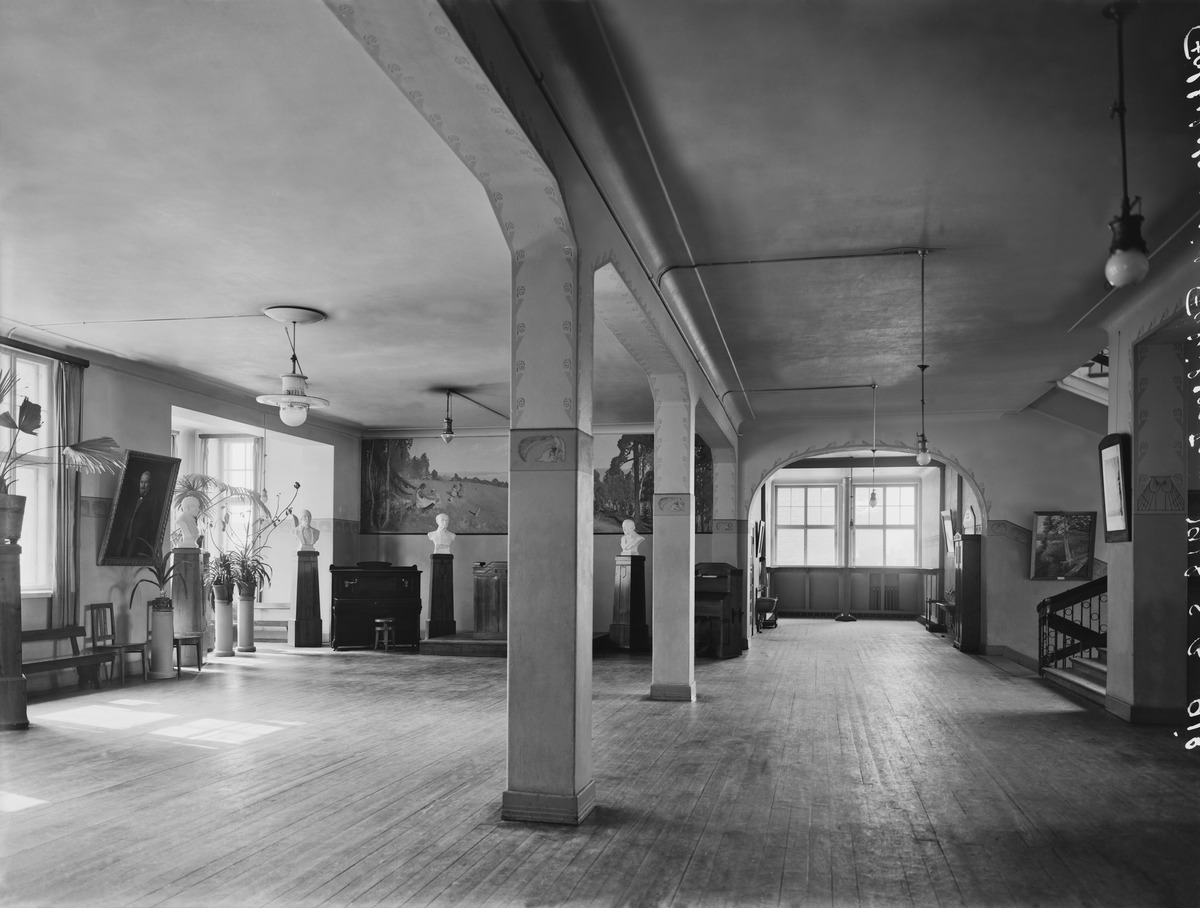
Tehtaankadun kansakoulu, Tehtaankatu 15-17
sisällön kuvaus: Tehtaankadun kansakoulu, Tehtaankatu 15-17. Aula mustavalkoinen
Kuvaaja: Brander, Signe, valokuvaaja
Ajankohta: kuvausaika 1913
Paikka: Suomi, Uusimaa, Helsinki, Ullanlinna Helsinki, Tehtaankatu 15-17
Aiheet: Tehtaankadun kansakoulu, julkiset rakennukset koulurakennukset, koulut kansakoulut